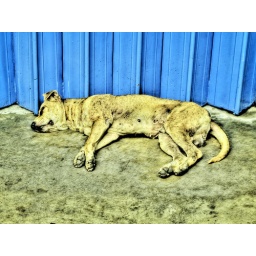
And HDR shot of a sleeping dog found in Malaca, Malaysia